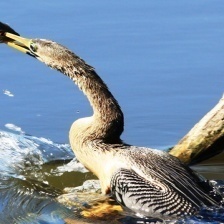
Species: ANHINGA
Scientific name: ANHINGA ANHINGA